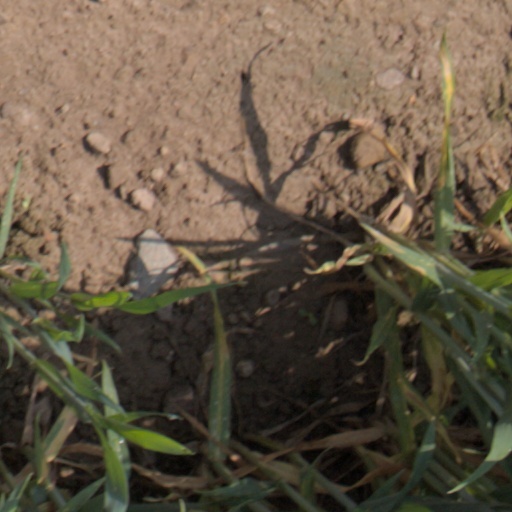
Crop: wheat